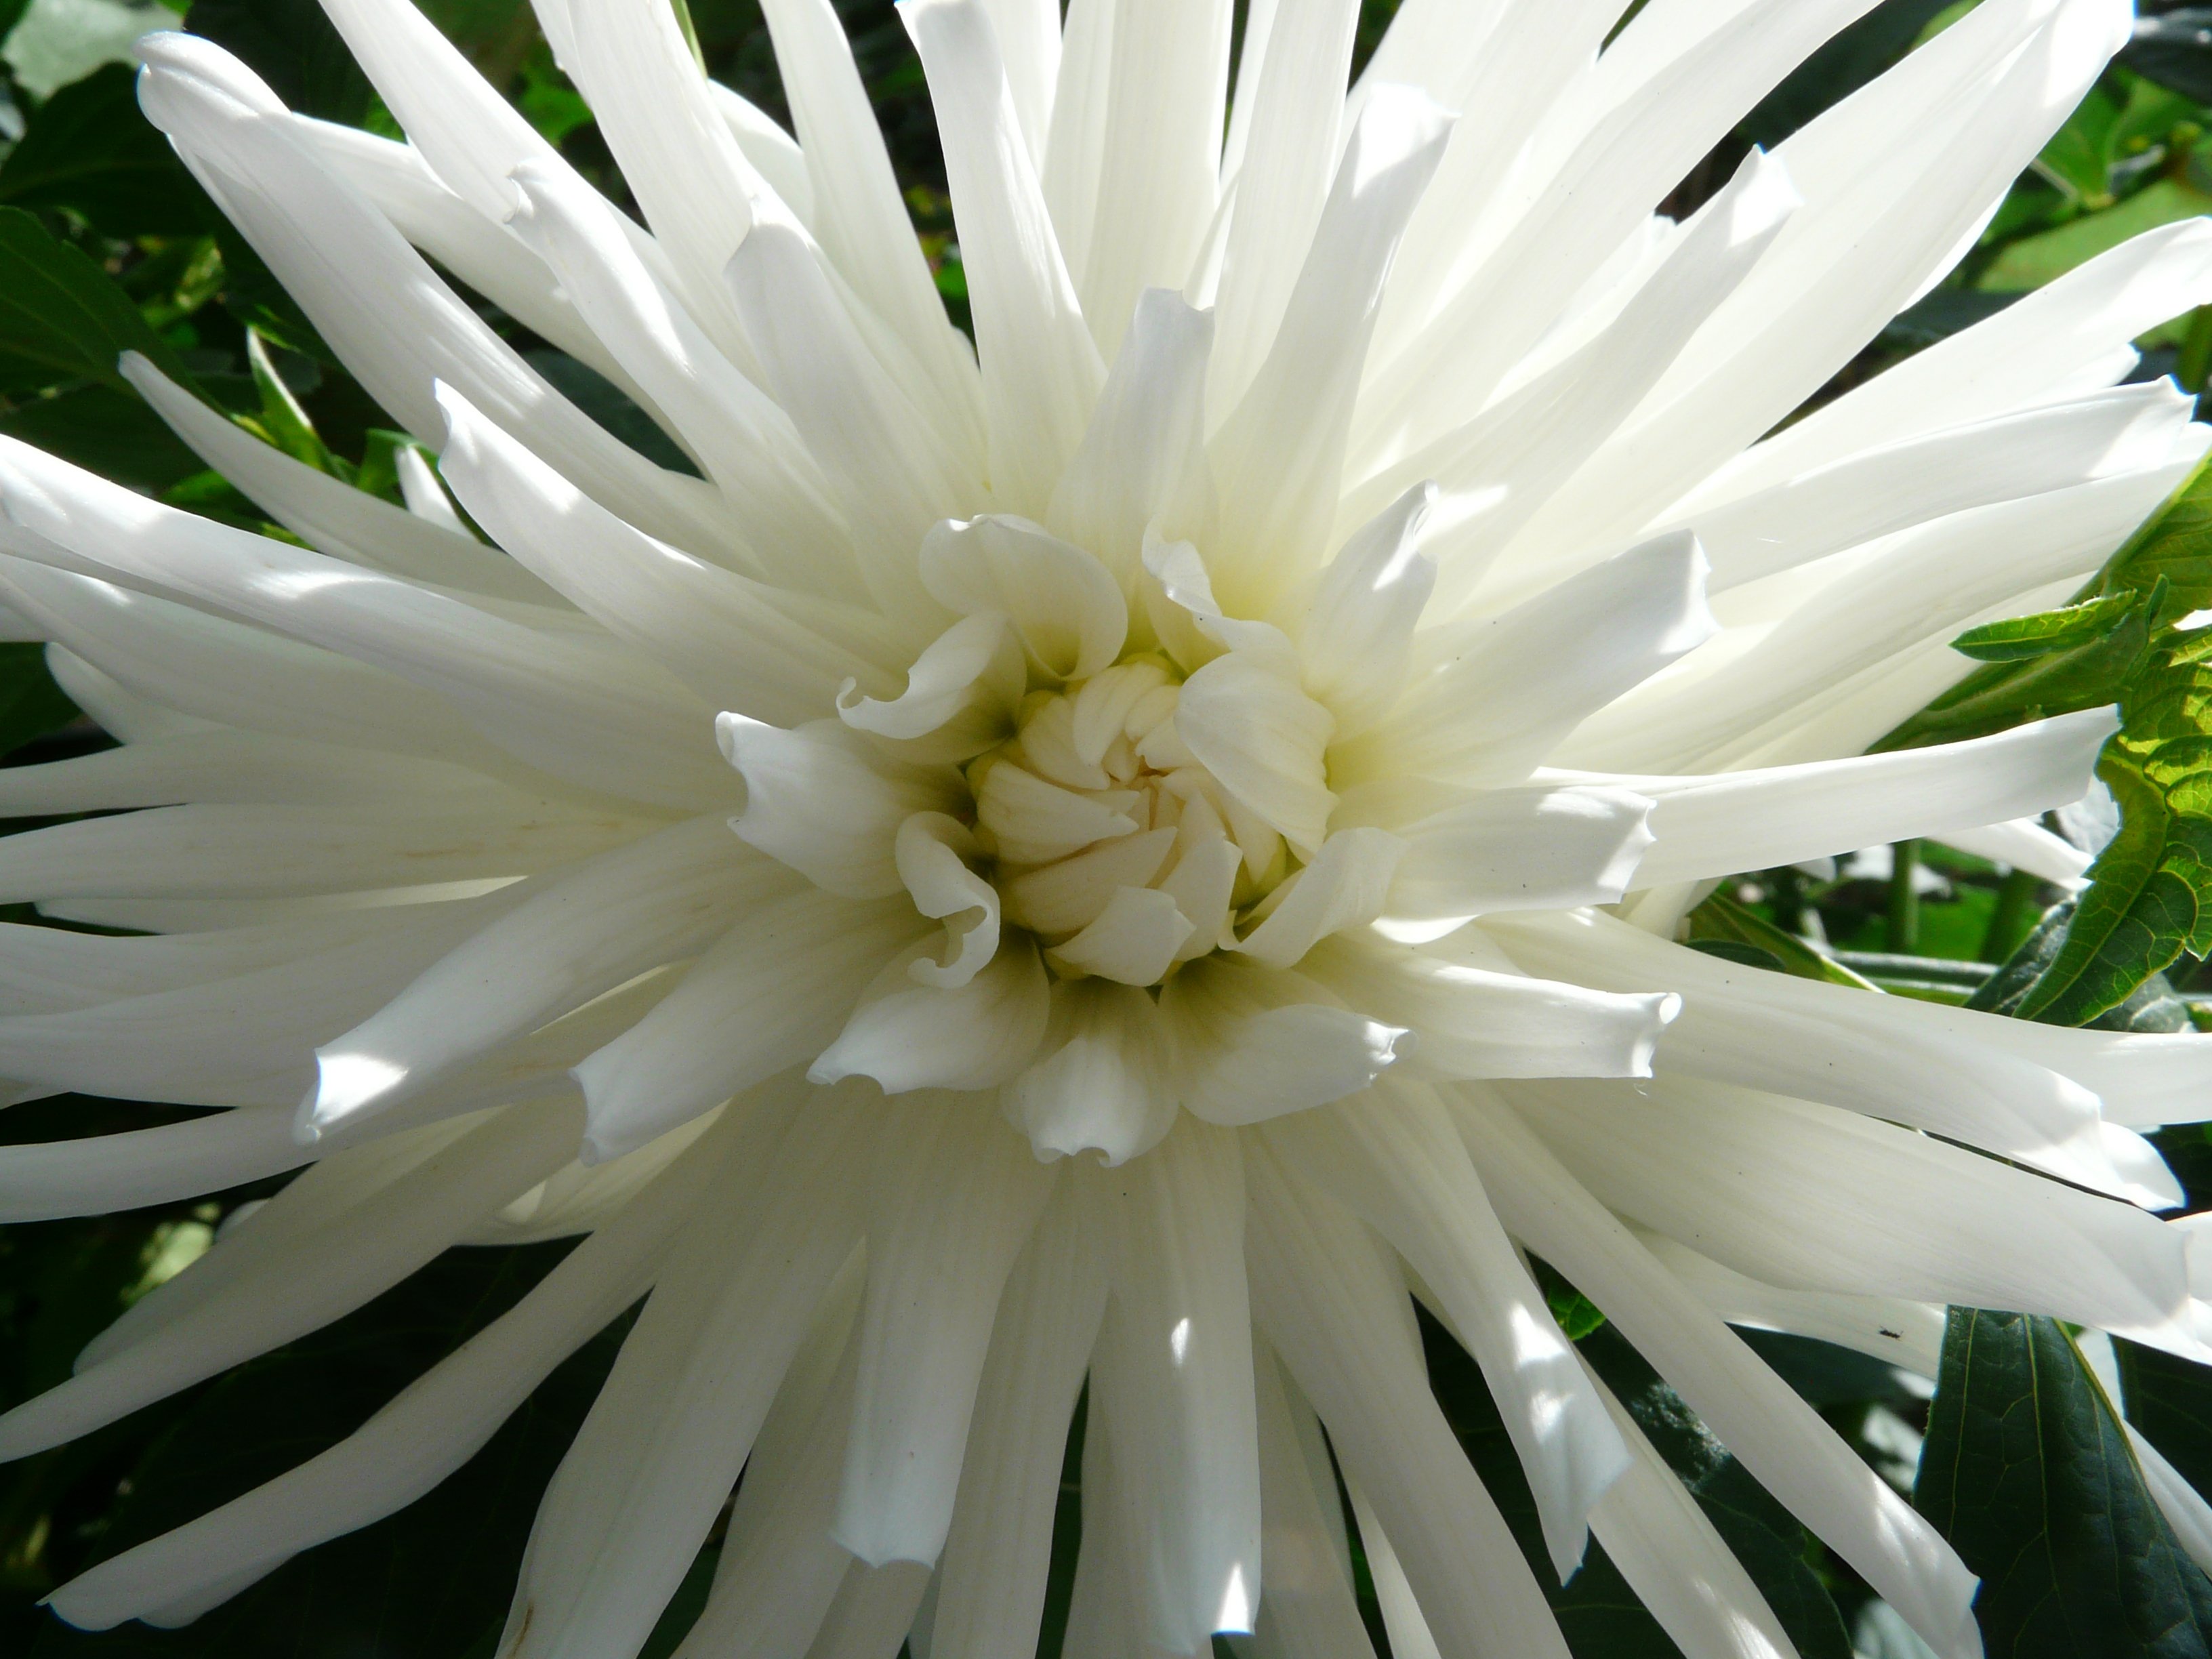
blossom, plant, white, flower, petal, bloom, daisy, botany, flora, dahlia, dahlia garden, macro photography, garden plant, flowering plant, daisy family, summer flower, oxeye daisy, plant stem, land plant, hedgehog cactus, chrysanths, moonlight cactus, large flowered cactus, cactus dahlia